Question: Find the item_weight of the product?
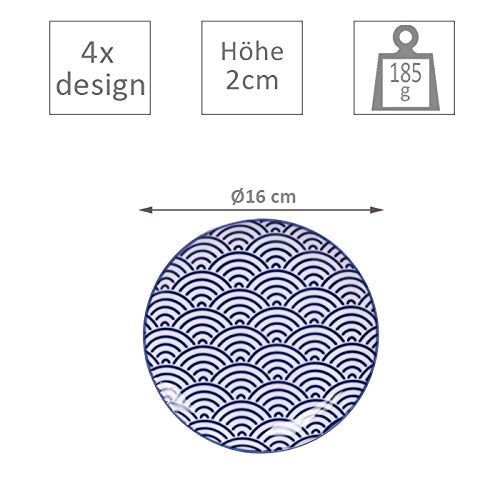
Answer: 185.0 gram